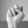
ASL letter: N